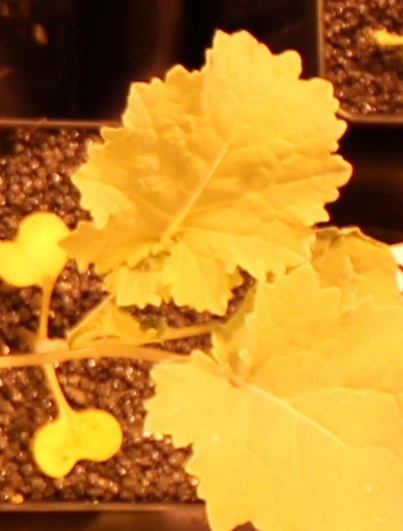
Label: Canola